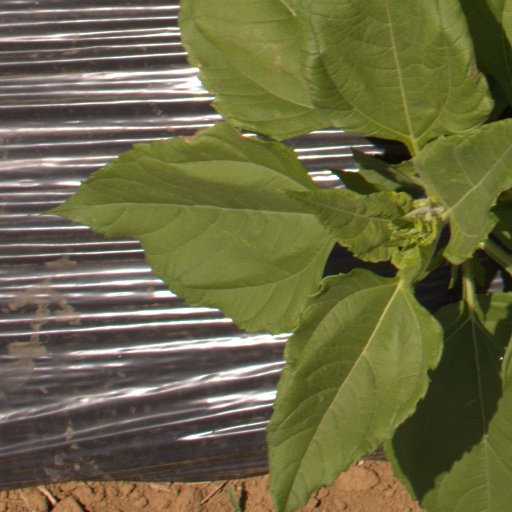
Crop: Jerusalem artichoke